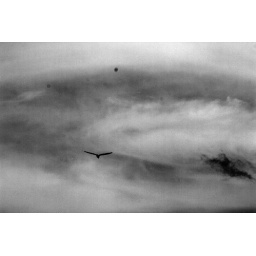
White birds against white sky , just did a B/w